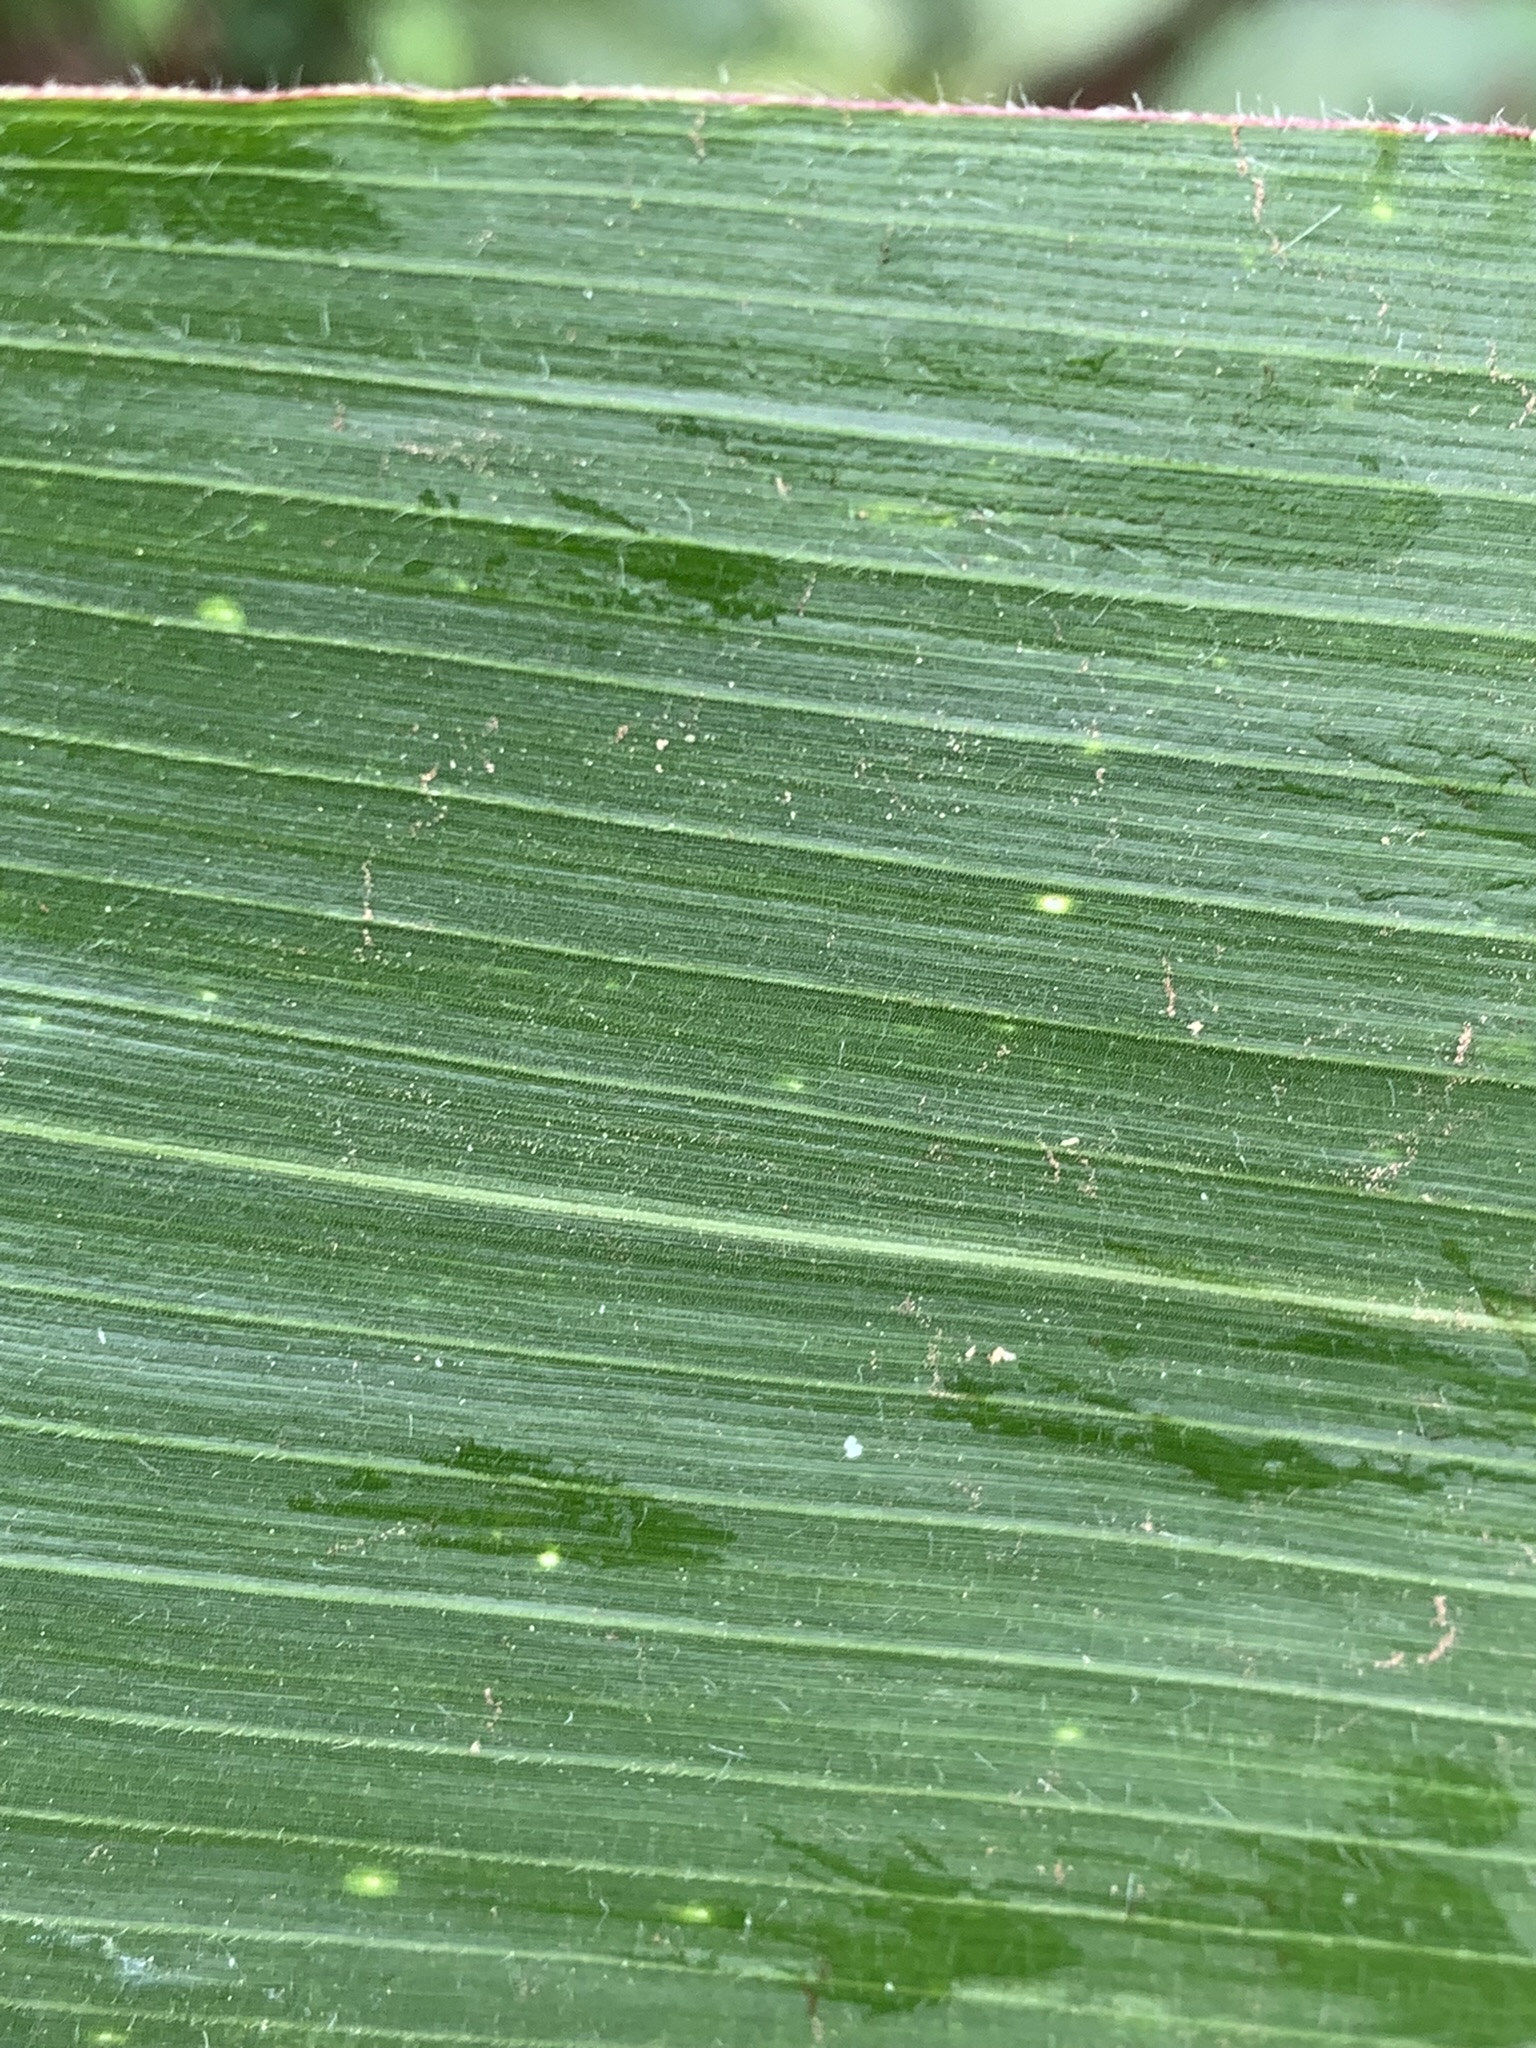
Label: Healthy